Aqueduct Lock

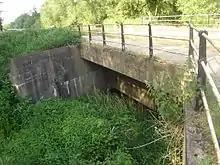
The aqueduct

Pedestrian and cycles via the towpath which forms part of the Lea Valley Walk.